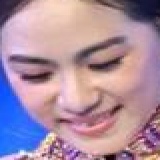
ca sĩ Lương Bích Hữu